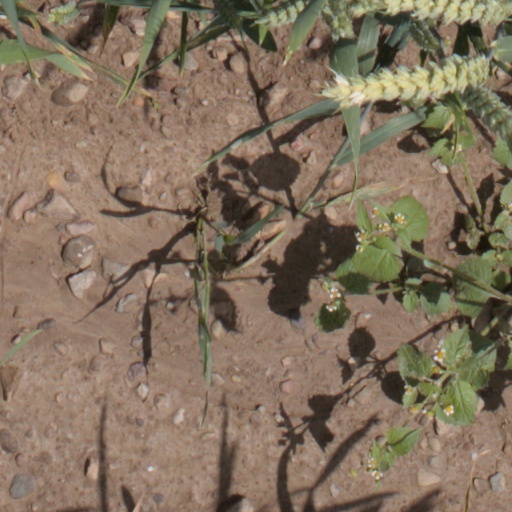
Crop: wheat